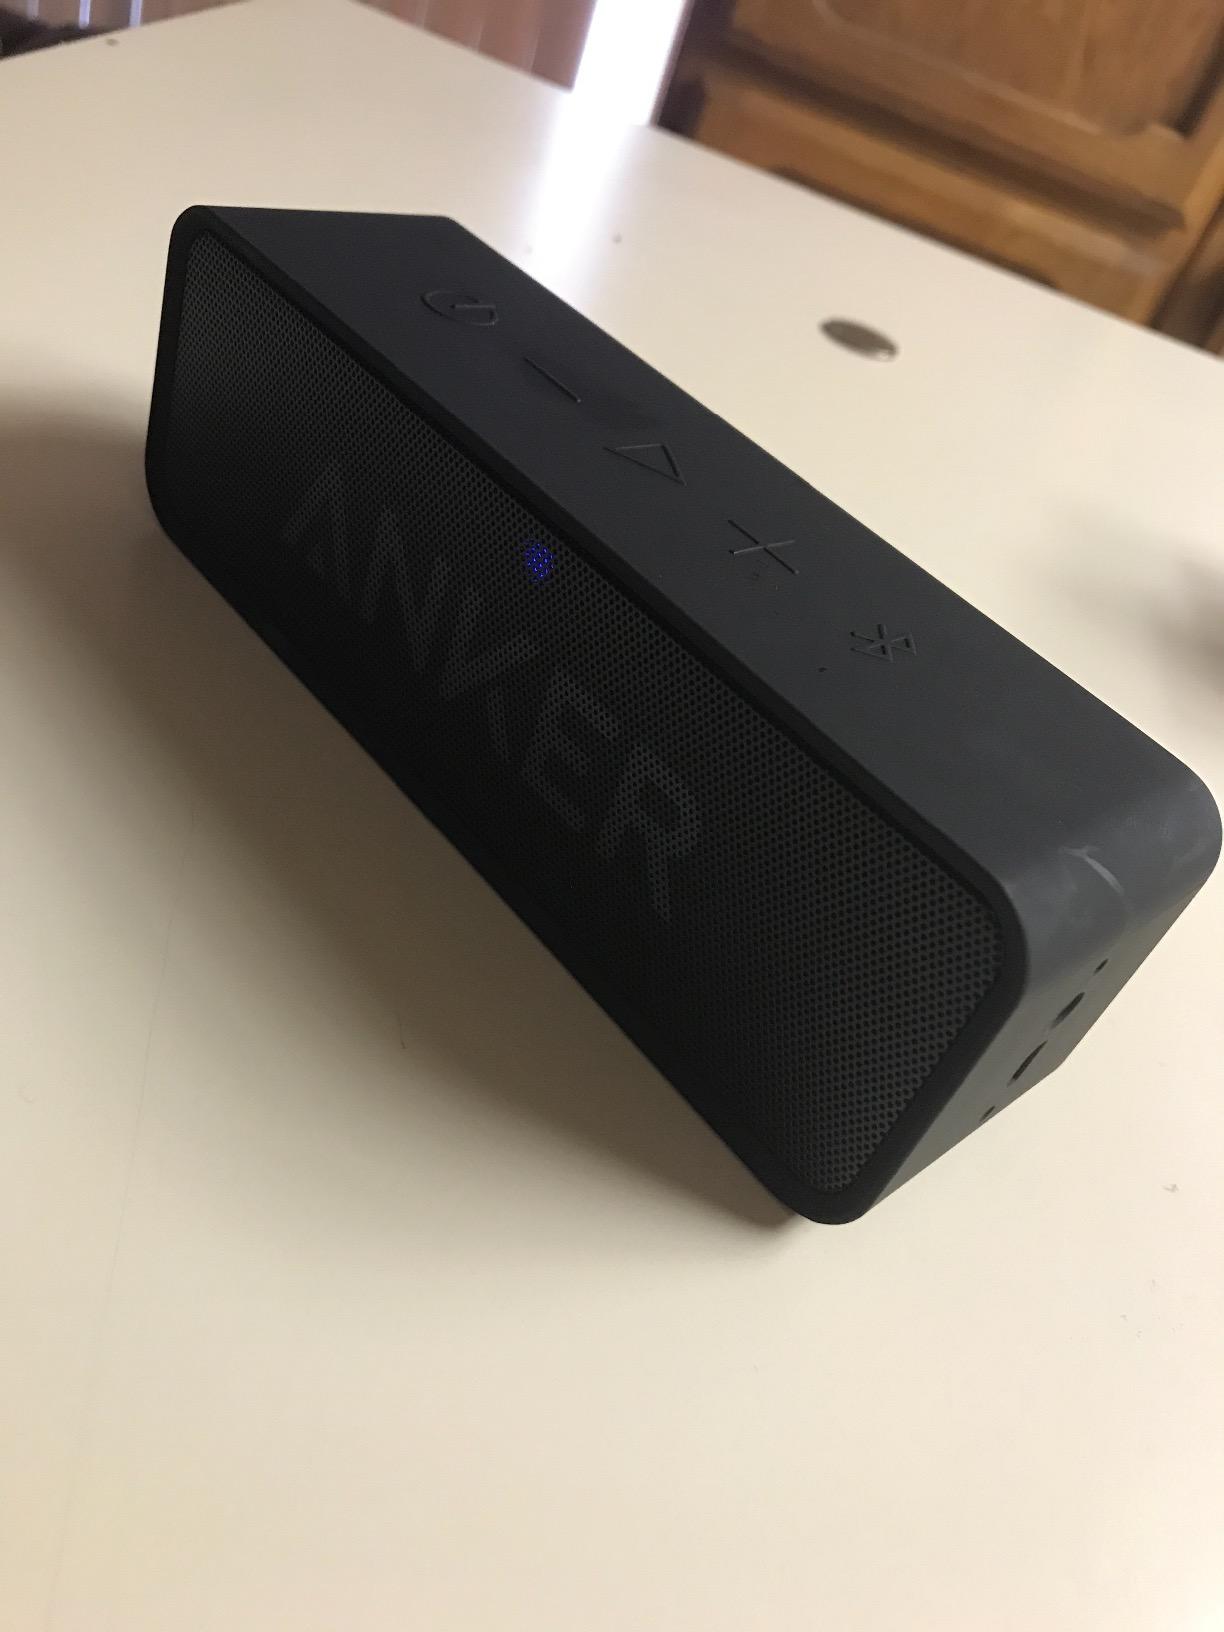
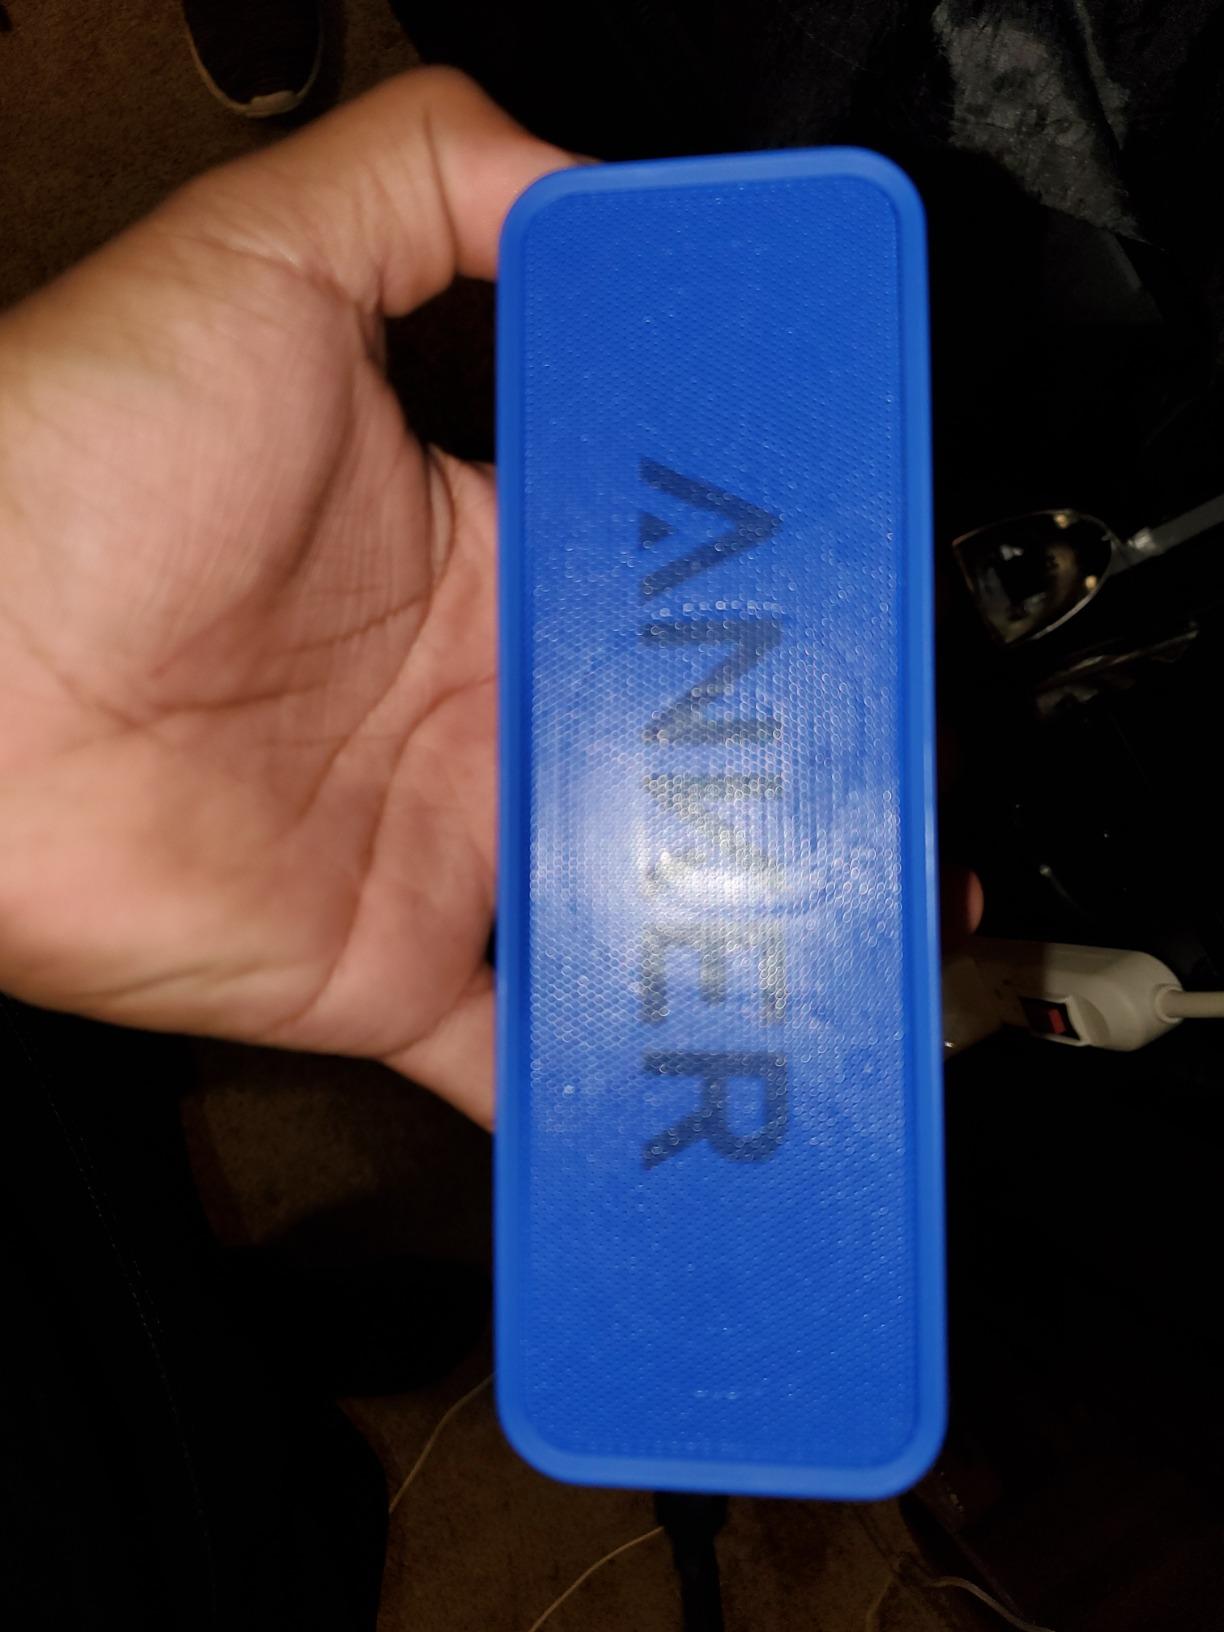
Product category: speaker
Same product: no